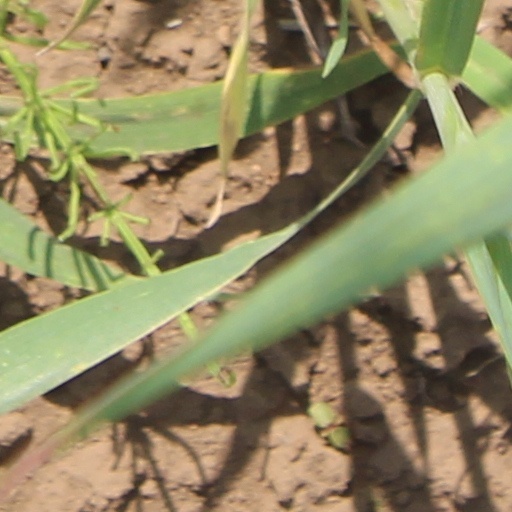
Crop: wheat